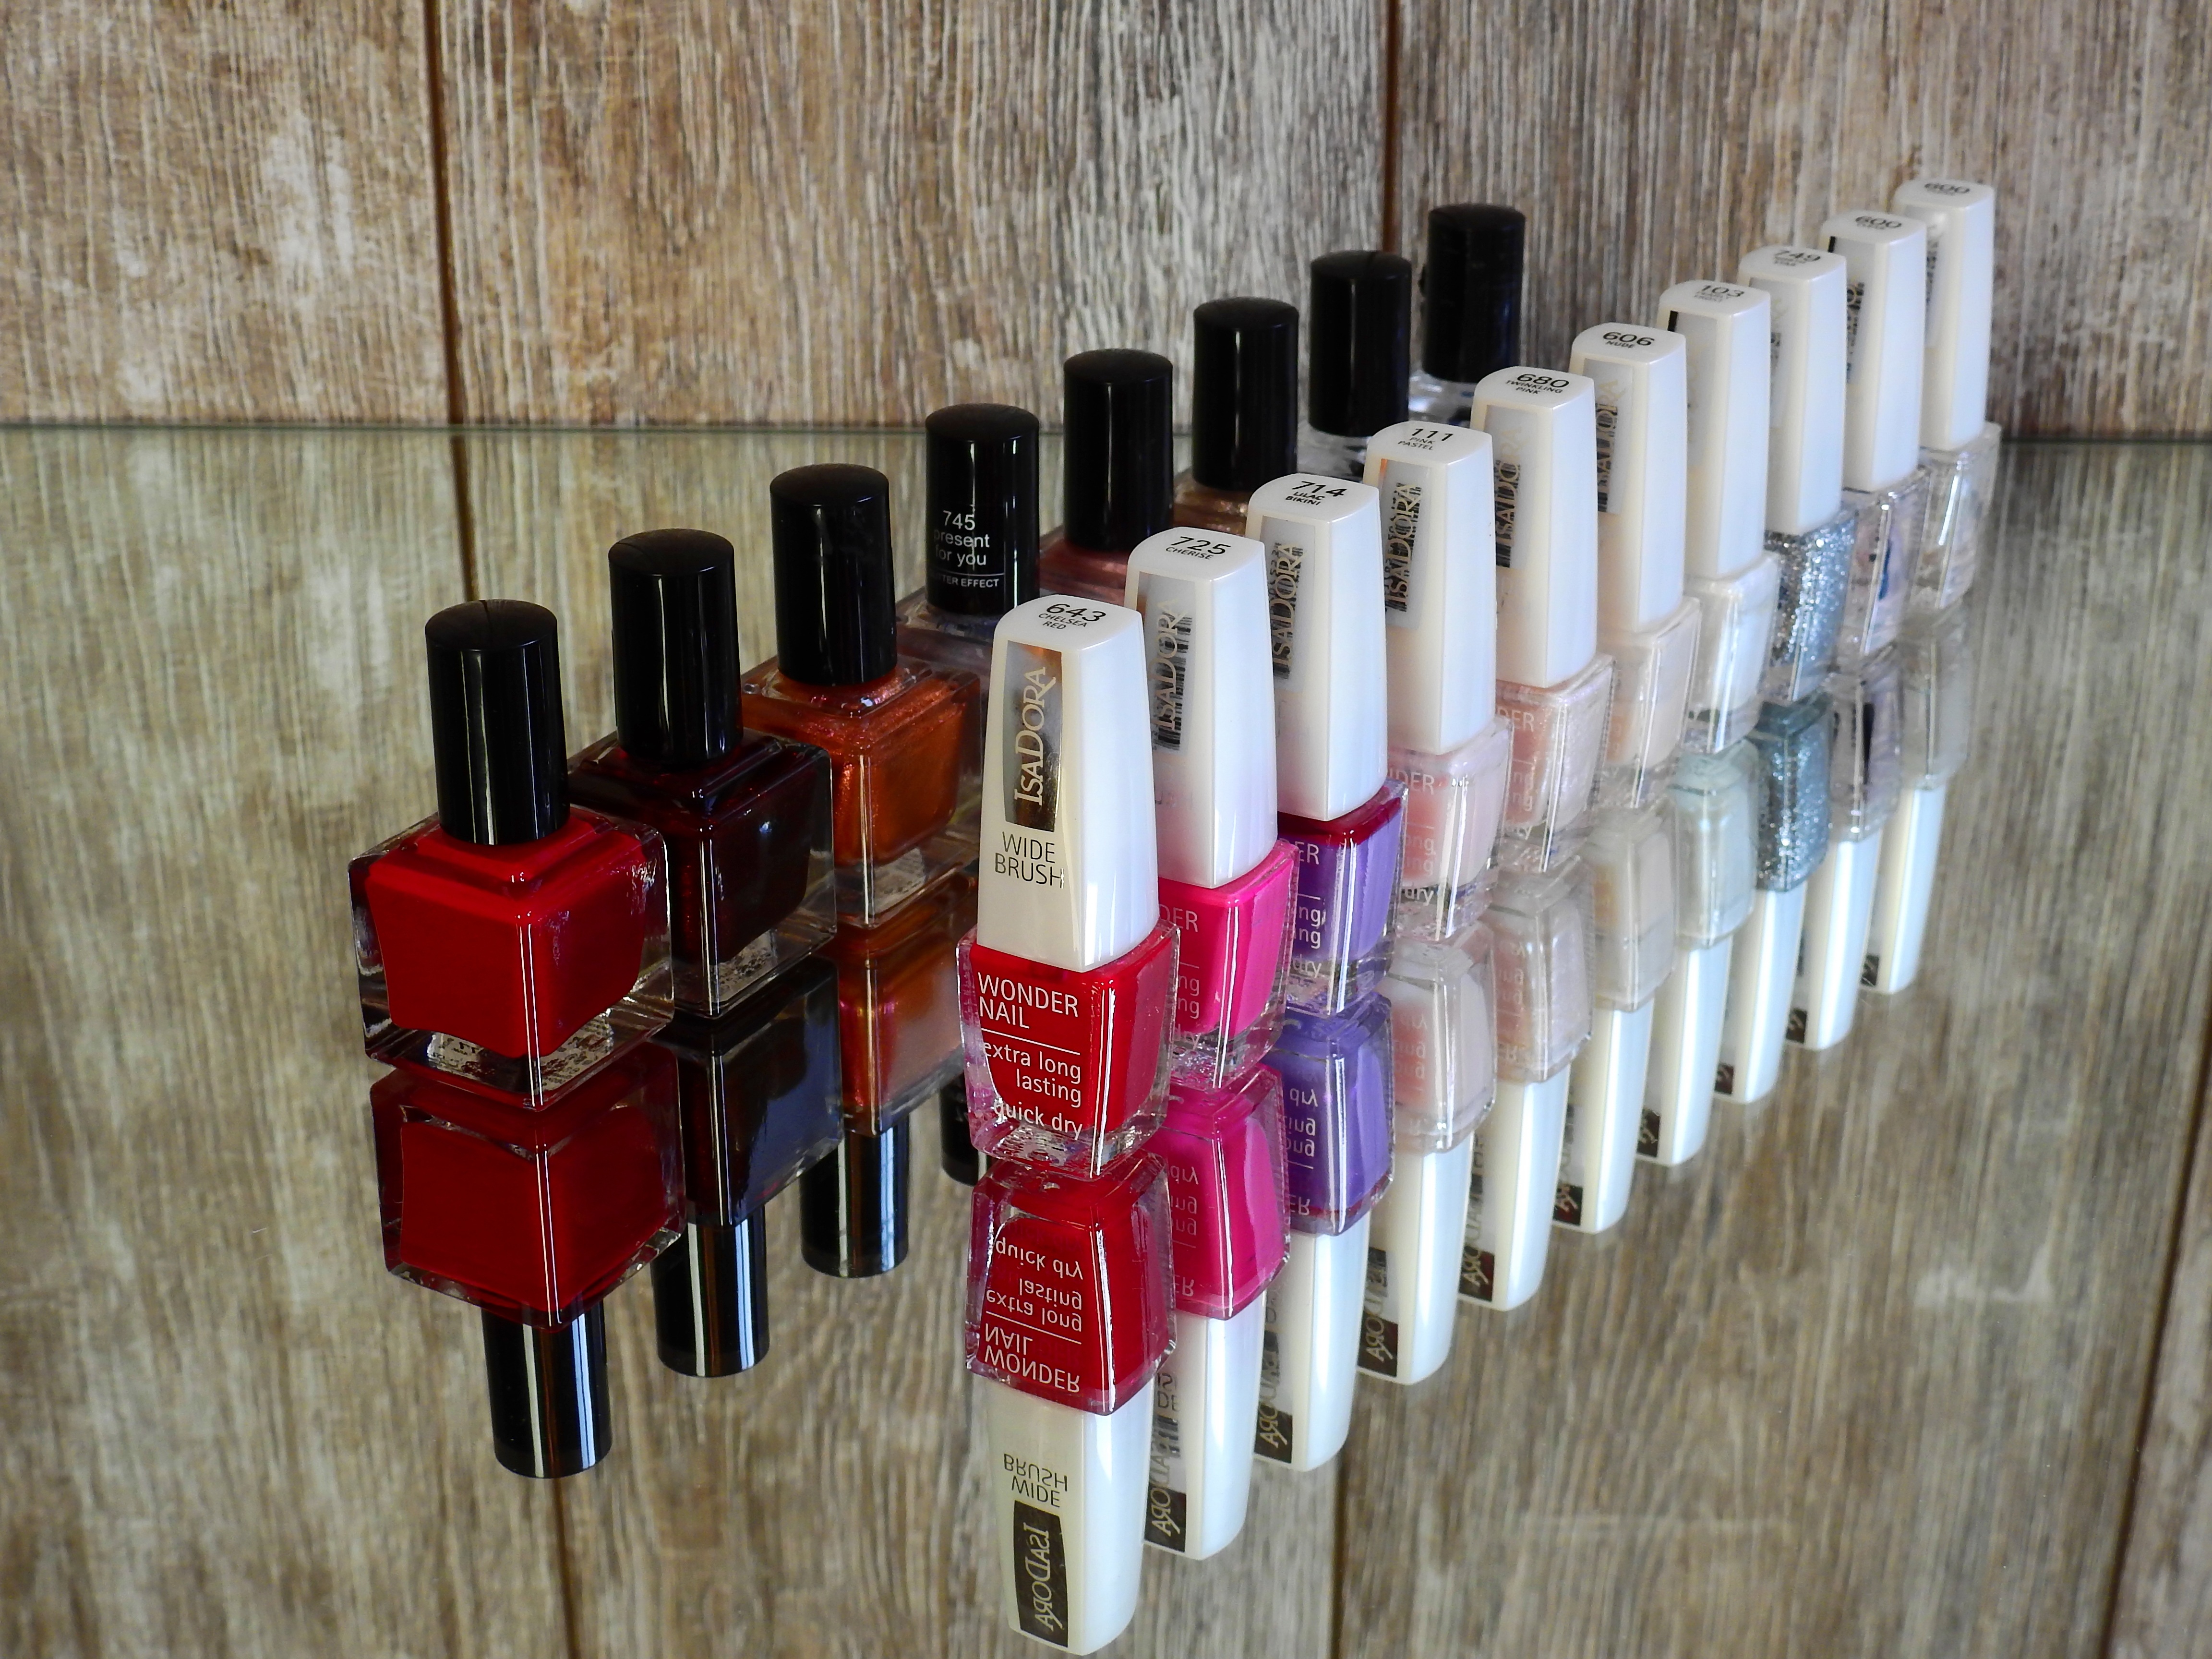
color, paint, manicure, product, fingernails, nails, cosmetics, fashionable, nail varnish, toe nails, nail design, electrical wiring